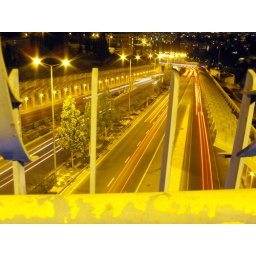
Night shots from a bridge over Begin North highway, at the Ben Gurion quarter and on Ben Zvi road